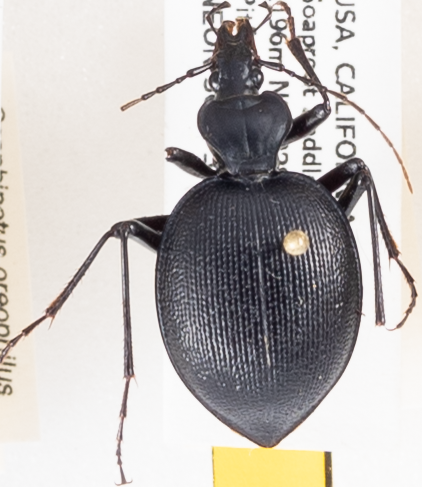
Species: Scaphinotus oreophilus
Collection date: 2018-06-18
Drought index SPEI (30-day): -0.574
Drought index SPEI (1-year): -0.32
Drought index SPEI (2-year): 0.8